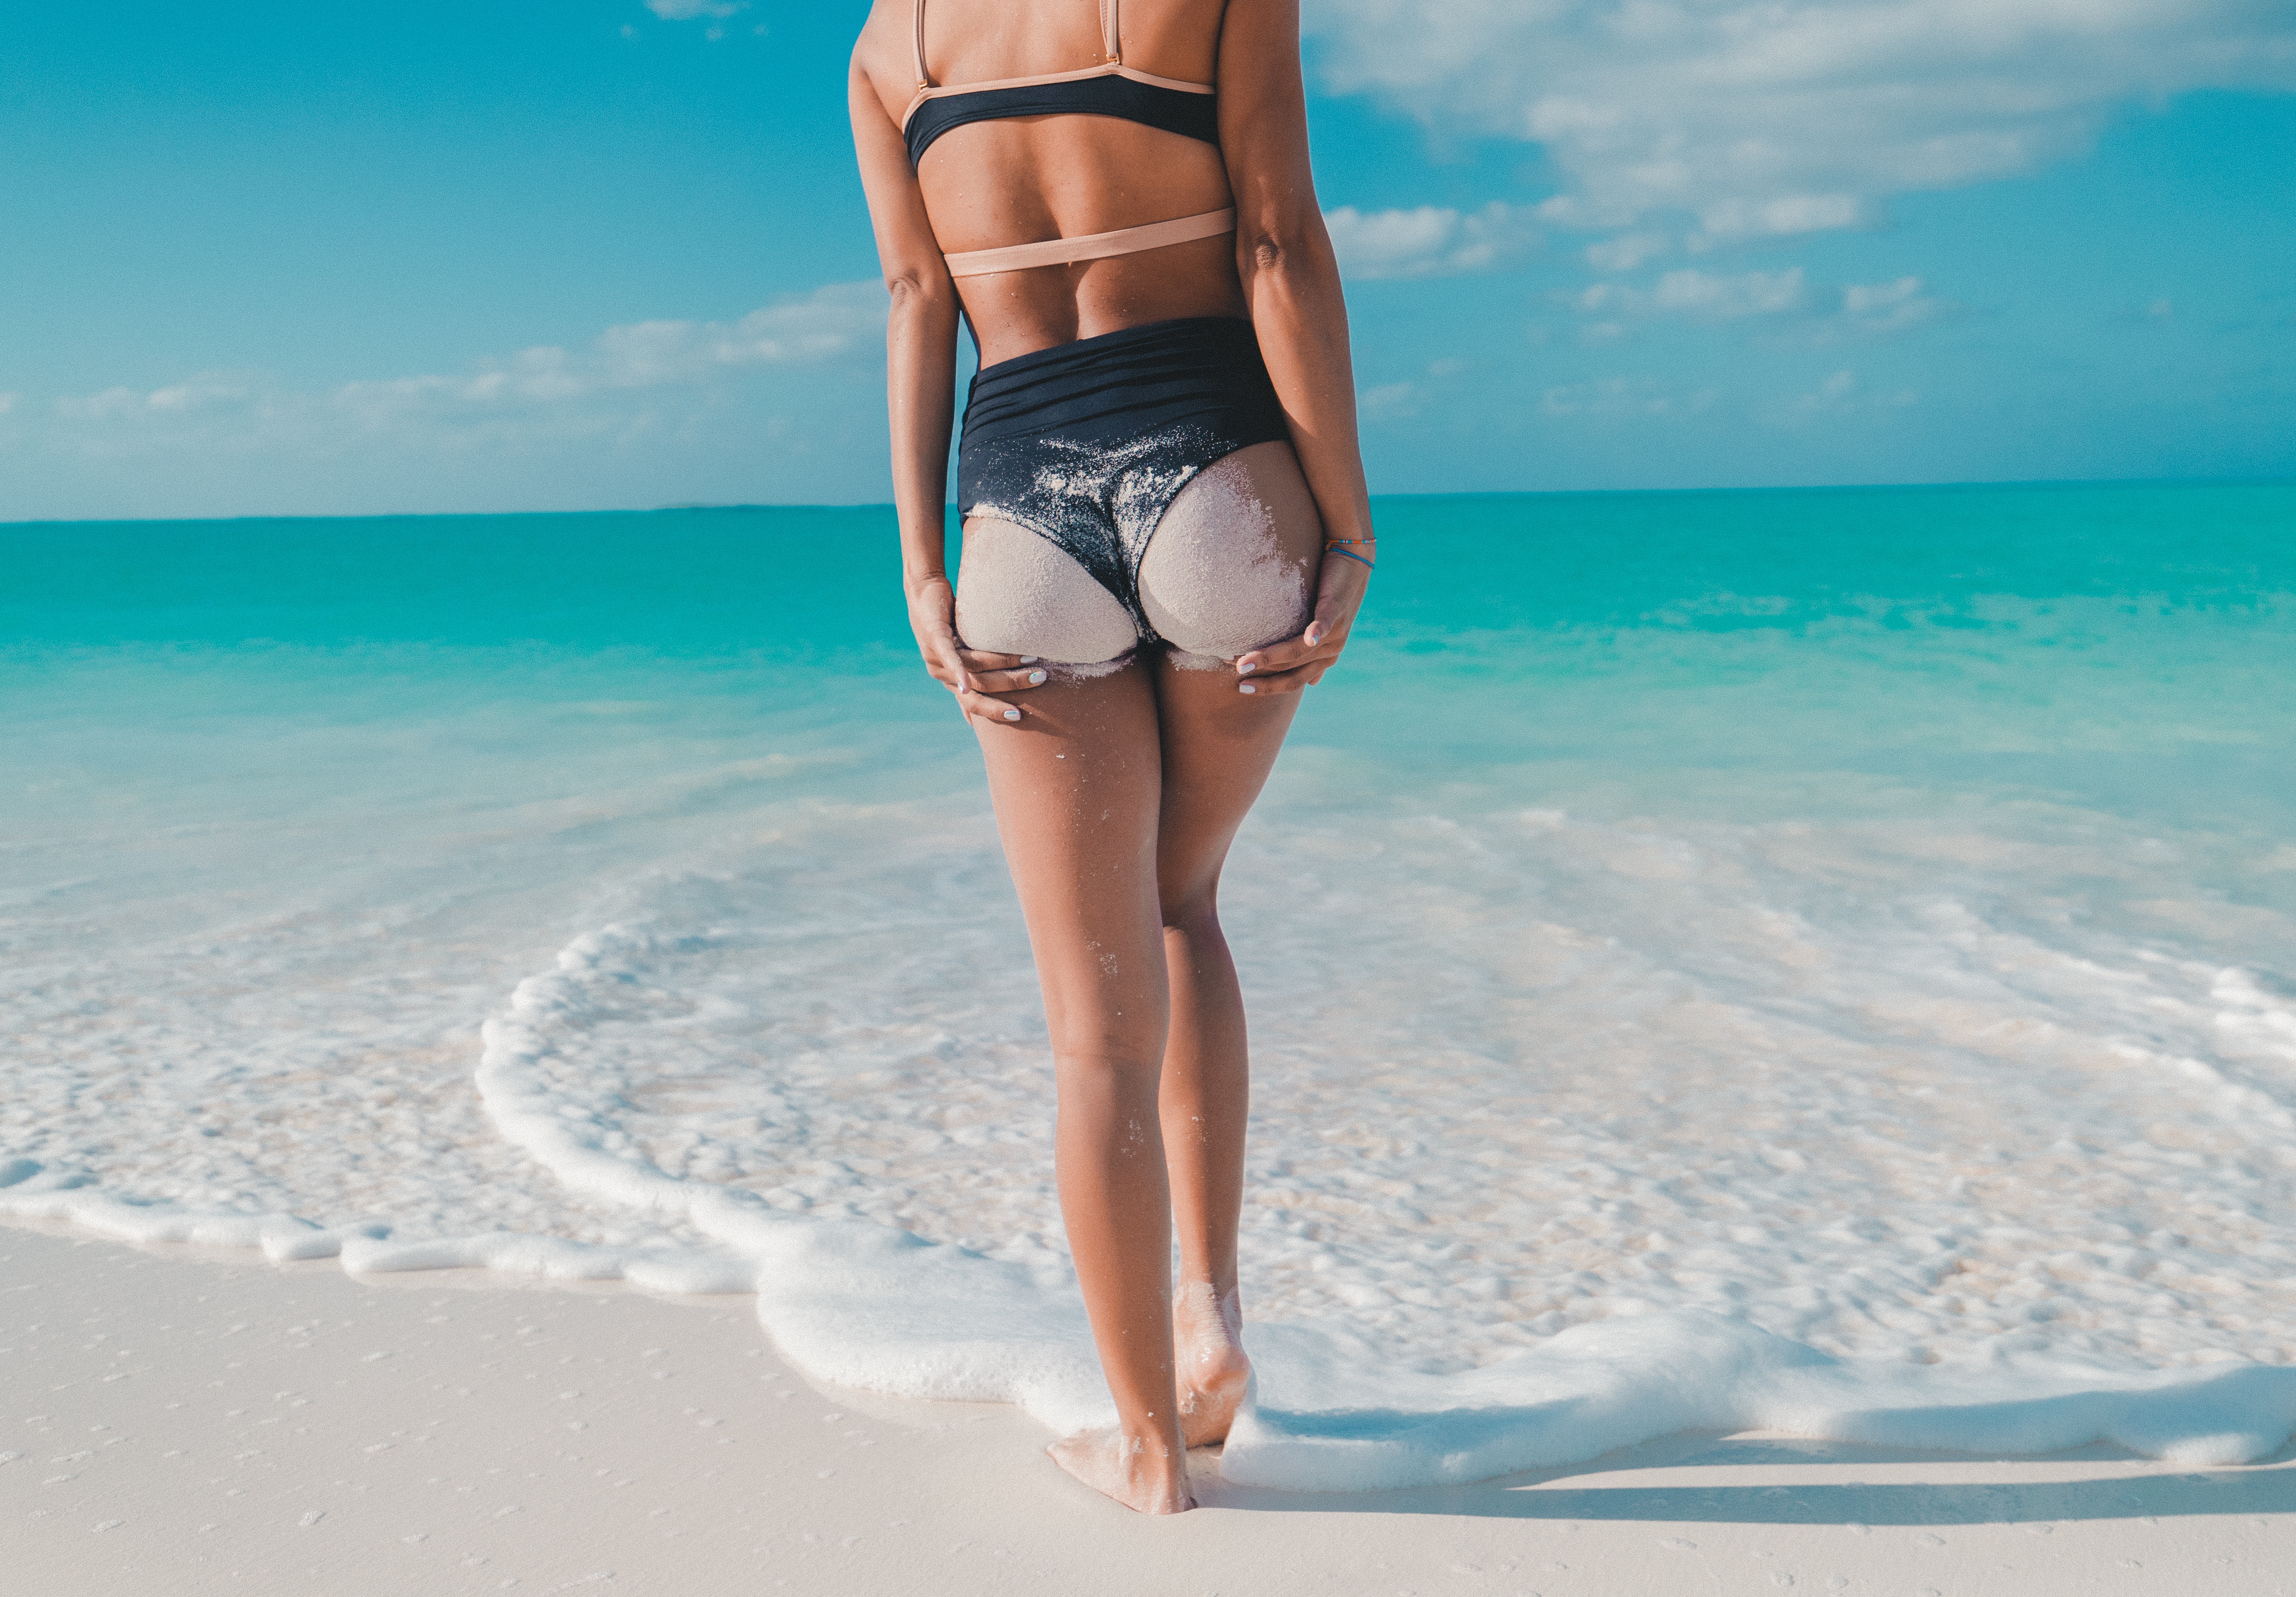
hand, beach, sea, water, sand, ocean, girl, vacation, leg, model, finger, blue, clothing, bikini, swimwear, human body, beauty, abdomen, photo shoot, sun tanning